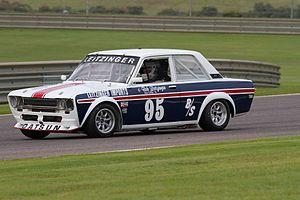
La Datsun Bluebird 1600SSS est un véhicule japonais produit de 1968 à 1973 par la Nissan Motor Company.